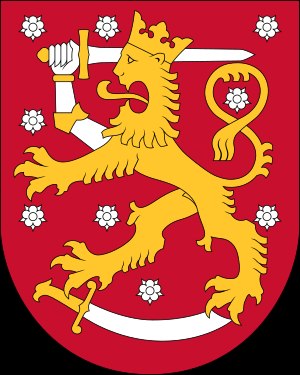
Finland i middelalderen
Finlands rigsvåben er kendt siden 1580'erne. Krumsablen, som nedtrampes af løven, symboliserer Rusland eller Novgorod, det vil sige truslen fra øst, mens det lige sværd, som løven svinger, står for Vesten. De ni roser er tolket som symboler for de ni historiske landskaber, som findes i Finland.
Finlands middelalderlige historie omfatter et tidsrum på henved 500 år fra 1000-tallet til 1500-tallet, hvor det finske samfund gennemgik store ændringer. Blandt disse forandringer kan nævnes indførelsen af svensk overhøjhed, dannelsen af en kirkelig organisation, indflytning af en svensksproget befolkning i kystegnene samt opdyrkning af og bosættelse i tidligere ødemarker.